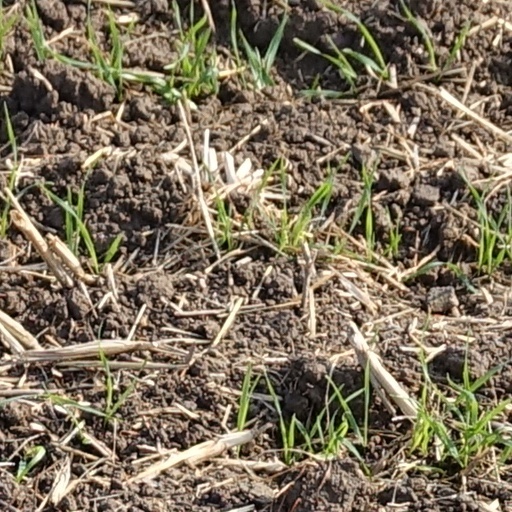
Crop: wheat